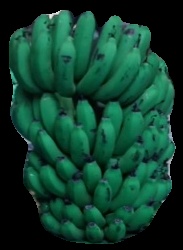
Variety: pachbale
Grade: grade2